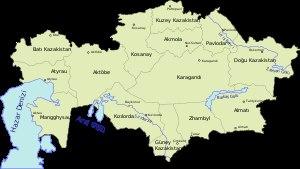
Le Kazakhstan est subdivisé en 14 provinces et trois cités, Noursoultan, Almaty et Baïkonour. Sauf exceptions, les subdivisions ont le même nom que leurs capitales.